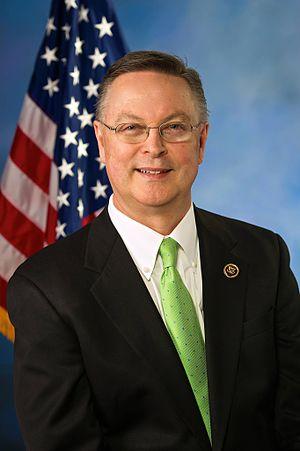
Rodney Leland Blum dit Rod Blum, né le 26 avril 1955, est un homme politique américain, élu républicain de l'Iowa à la Chambre des représentants des États-Unis de 2015 à 2019.